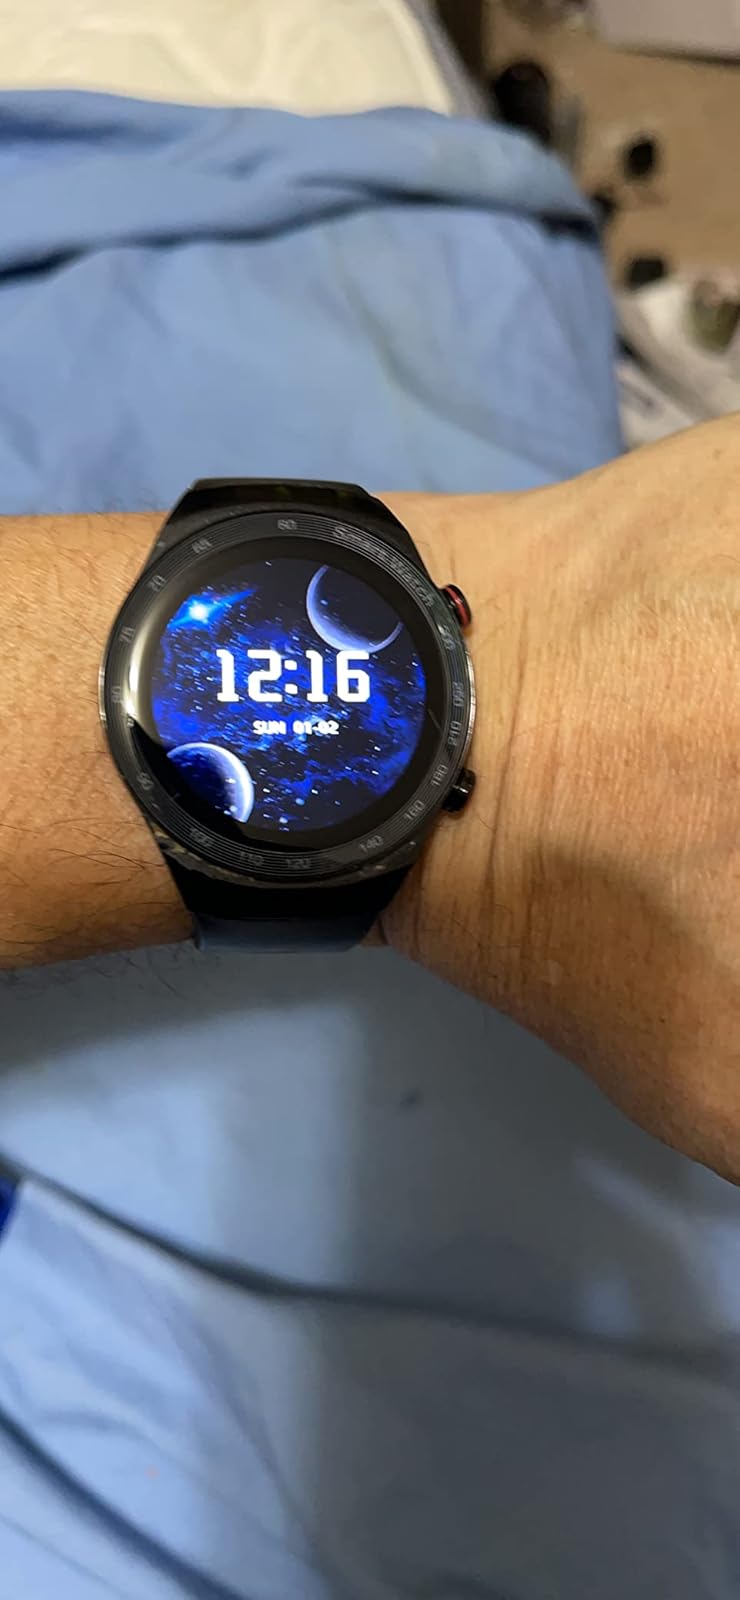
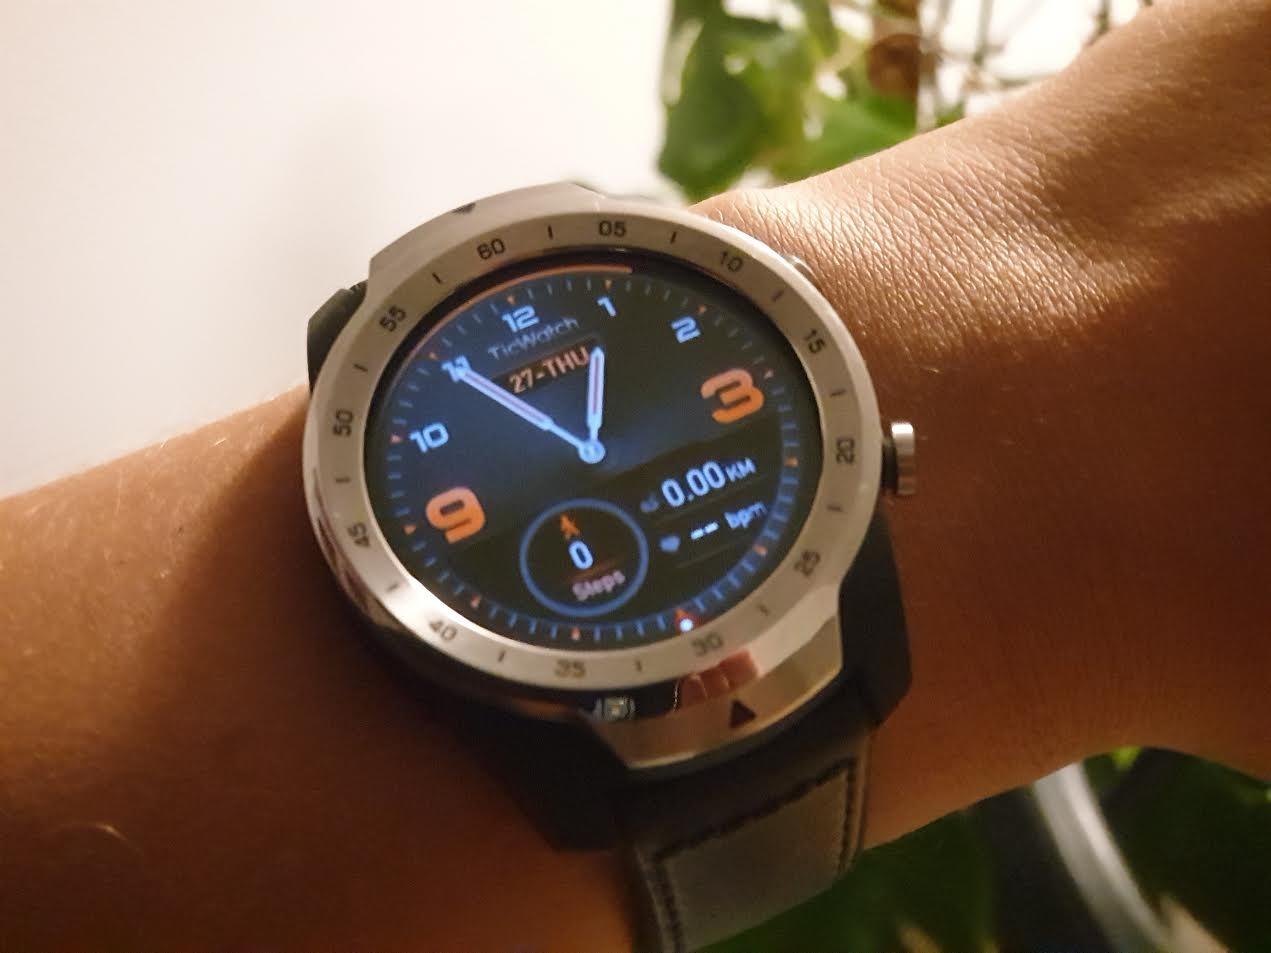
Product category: smartwatch
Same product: no